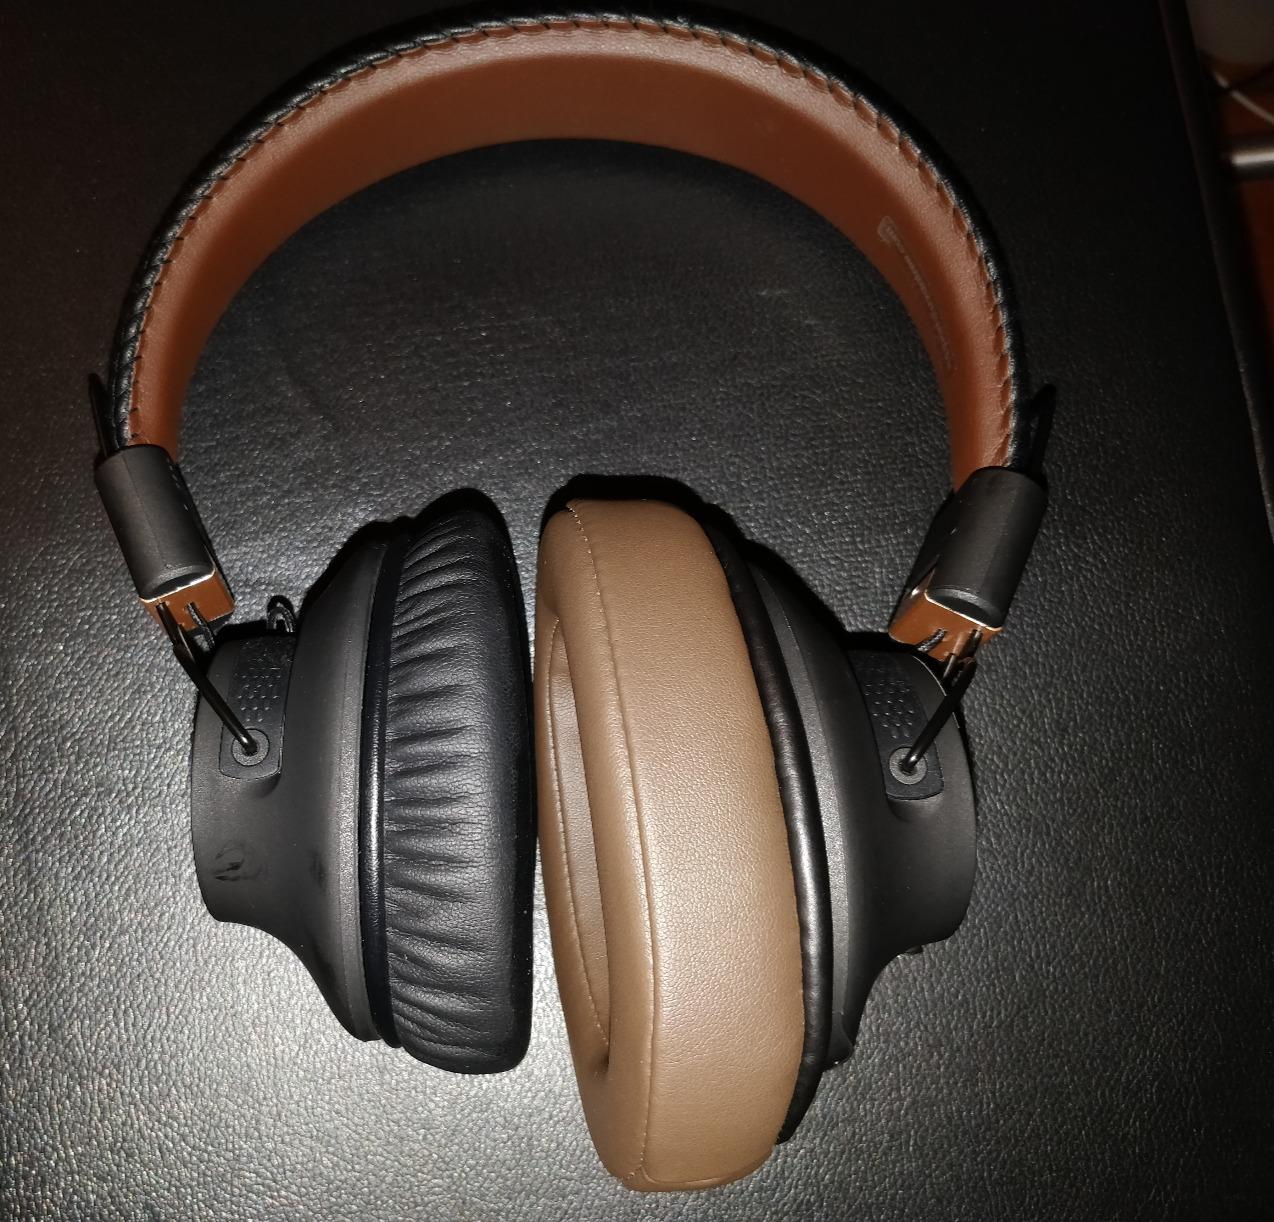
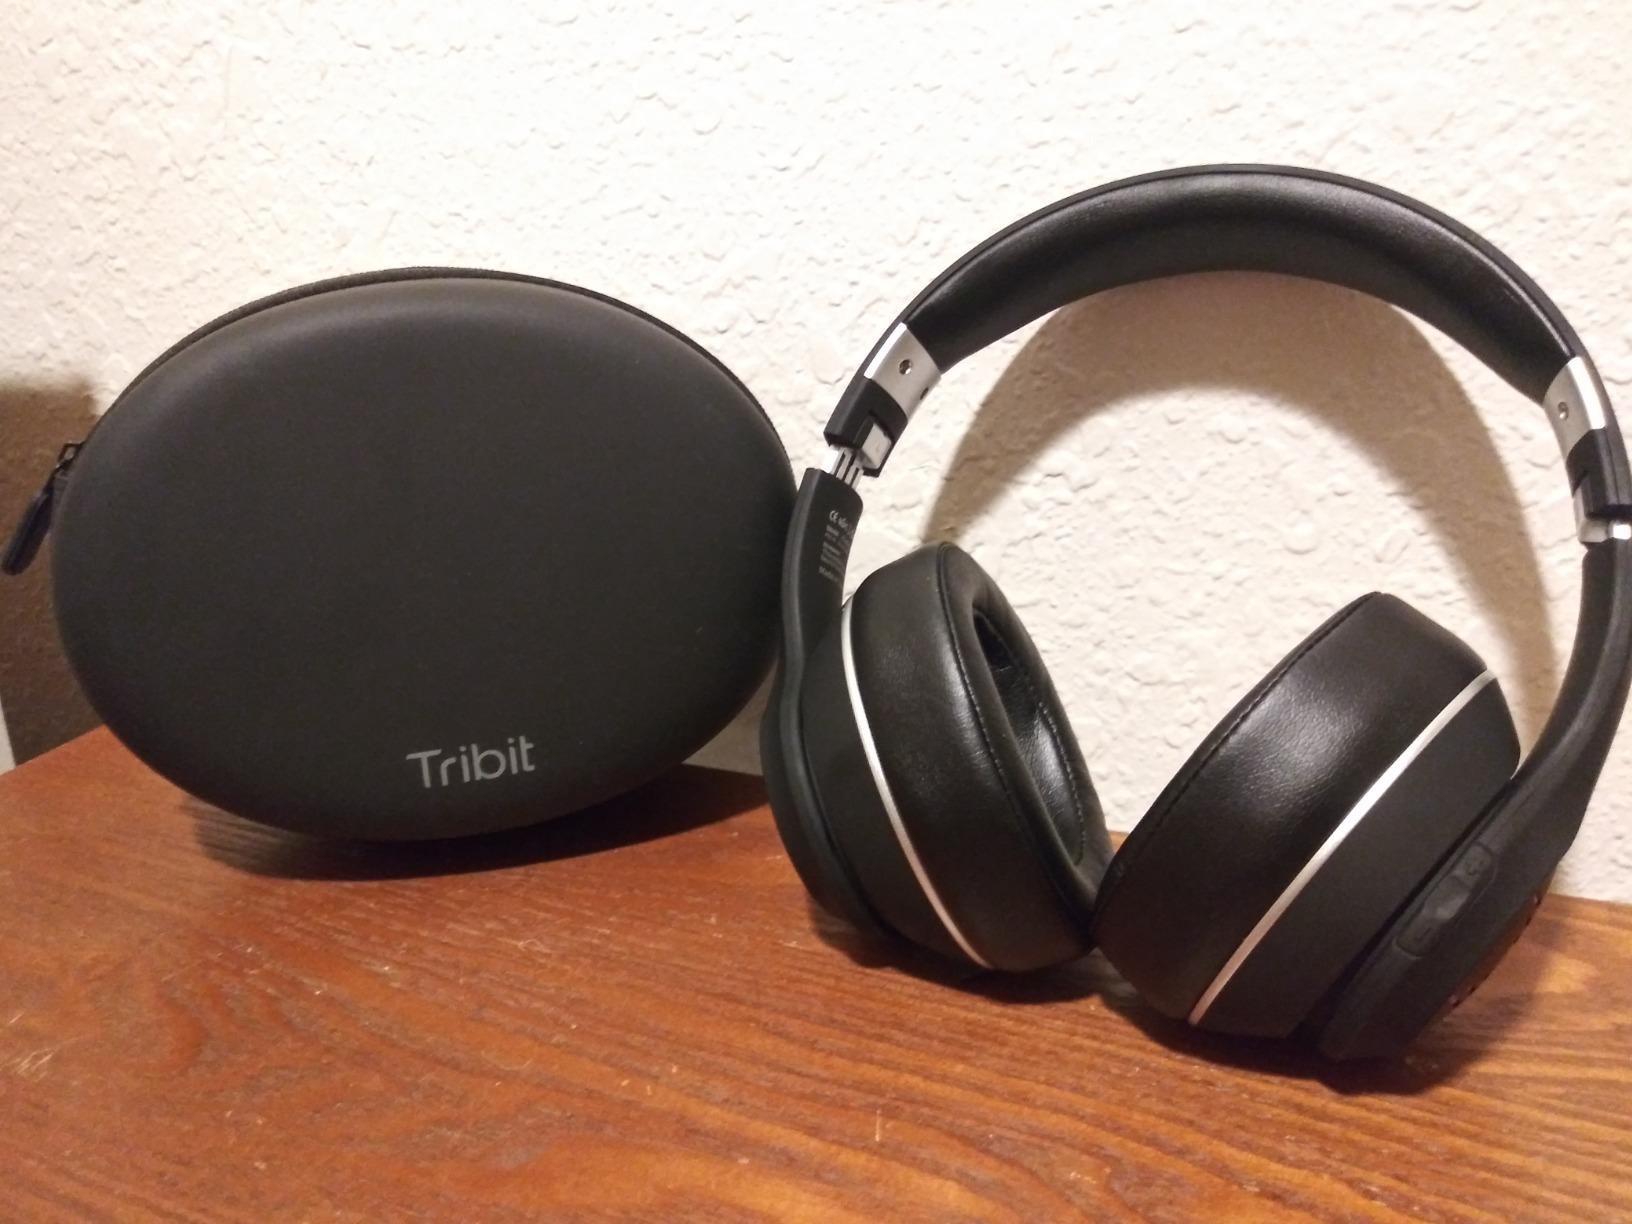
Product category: headphones
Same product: no